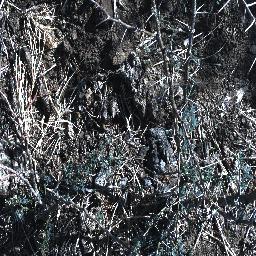
Label: prickly_acacia